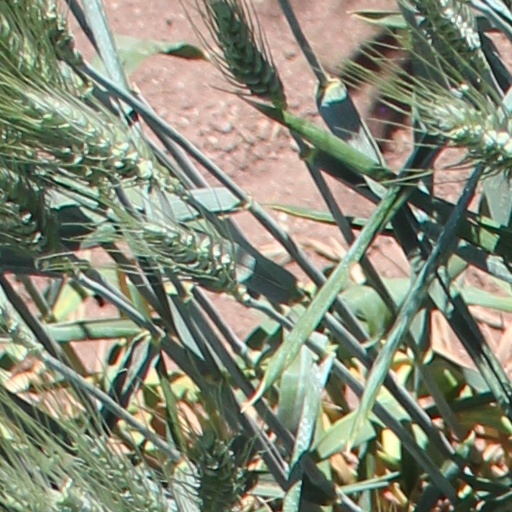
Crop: wheat